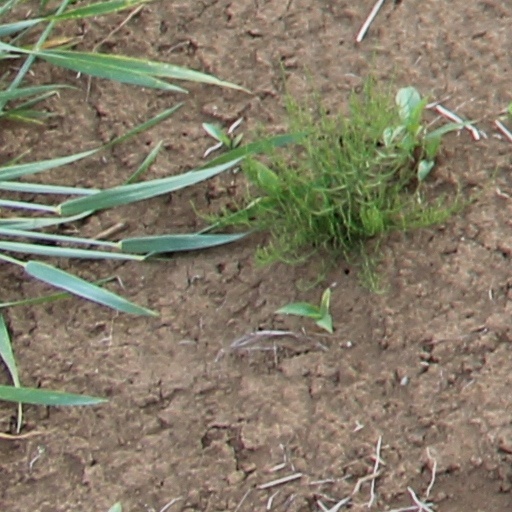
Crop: wheat